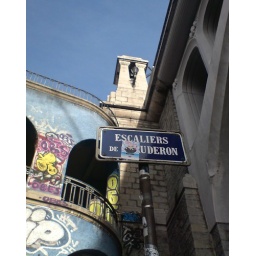
December 8, under a bridge in Lausanne. Yes a window of blue sky was there .....